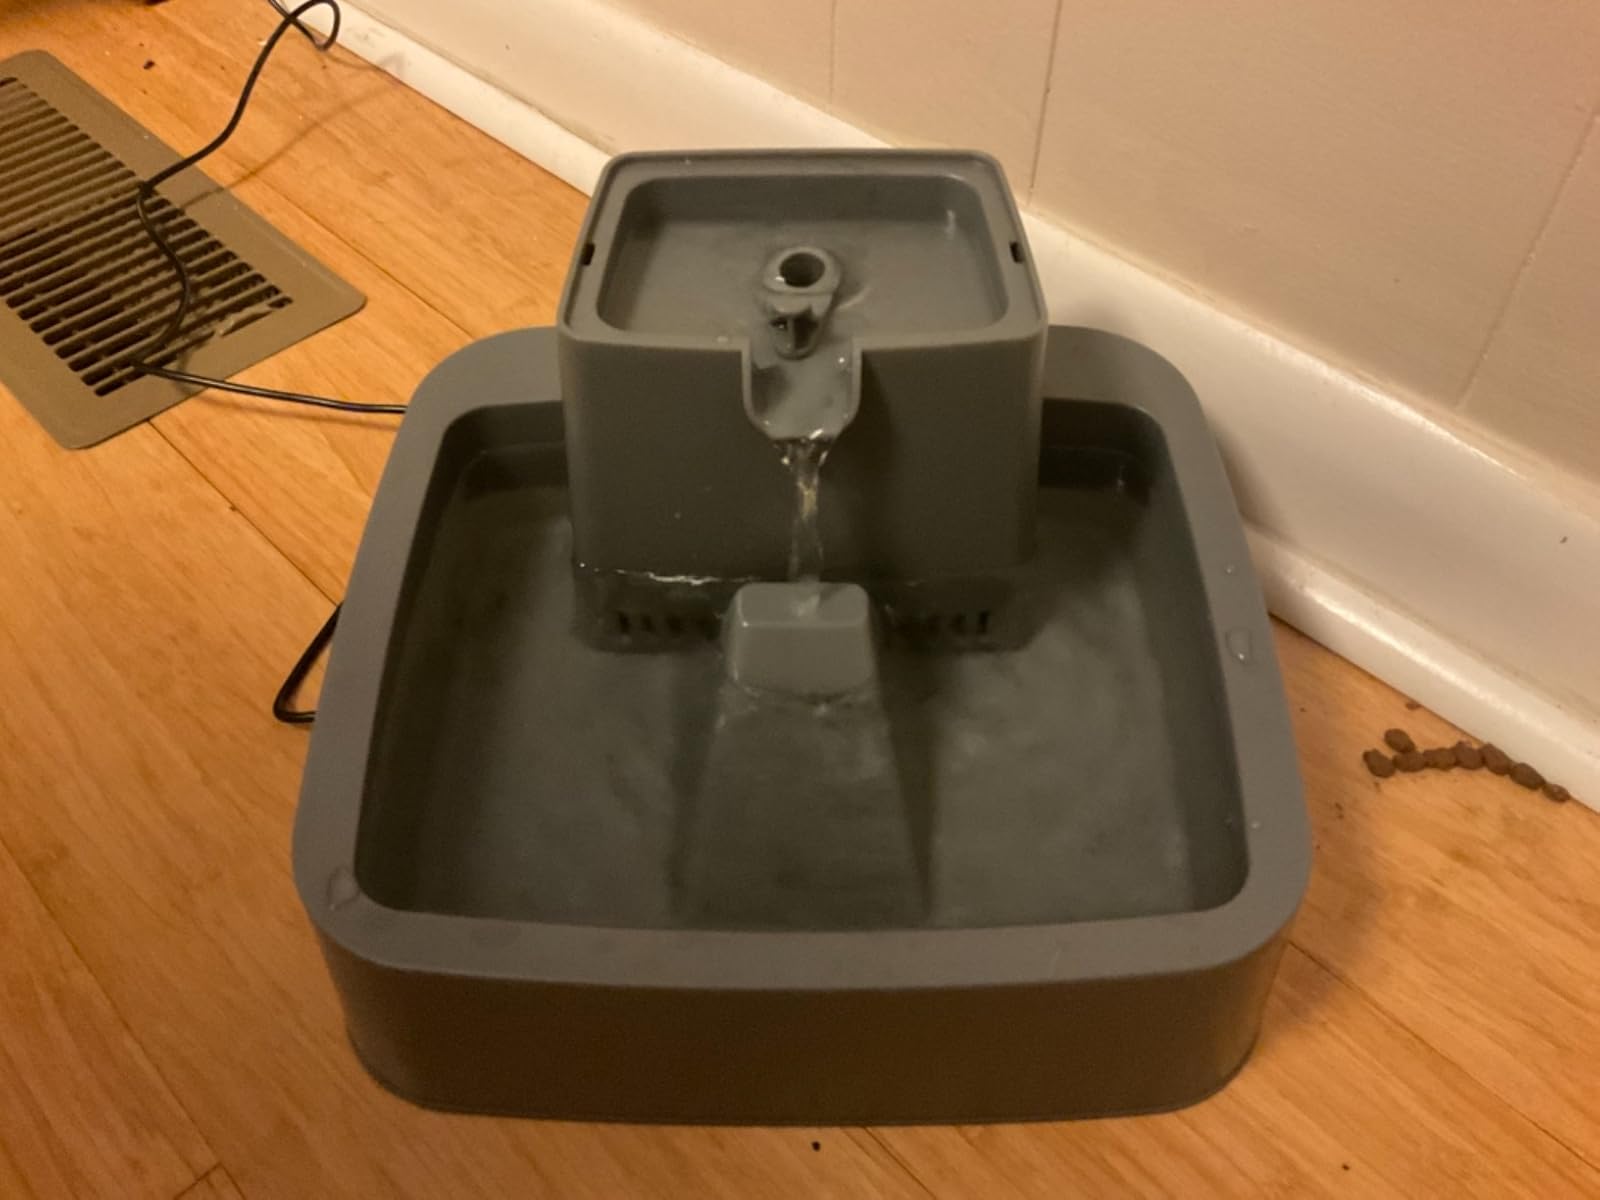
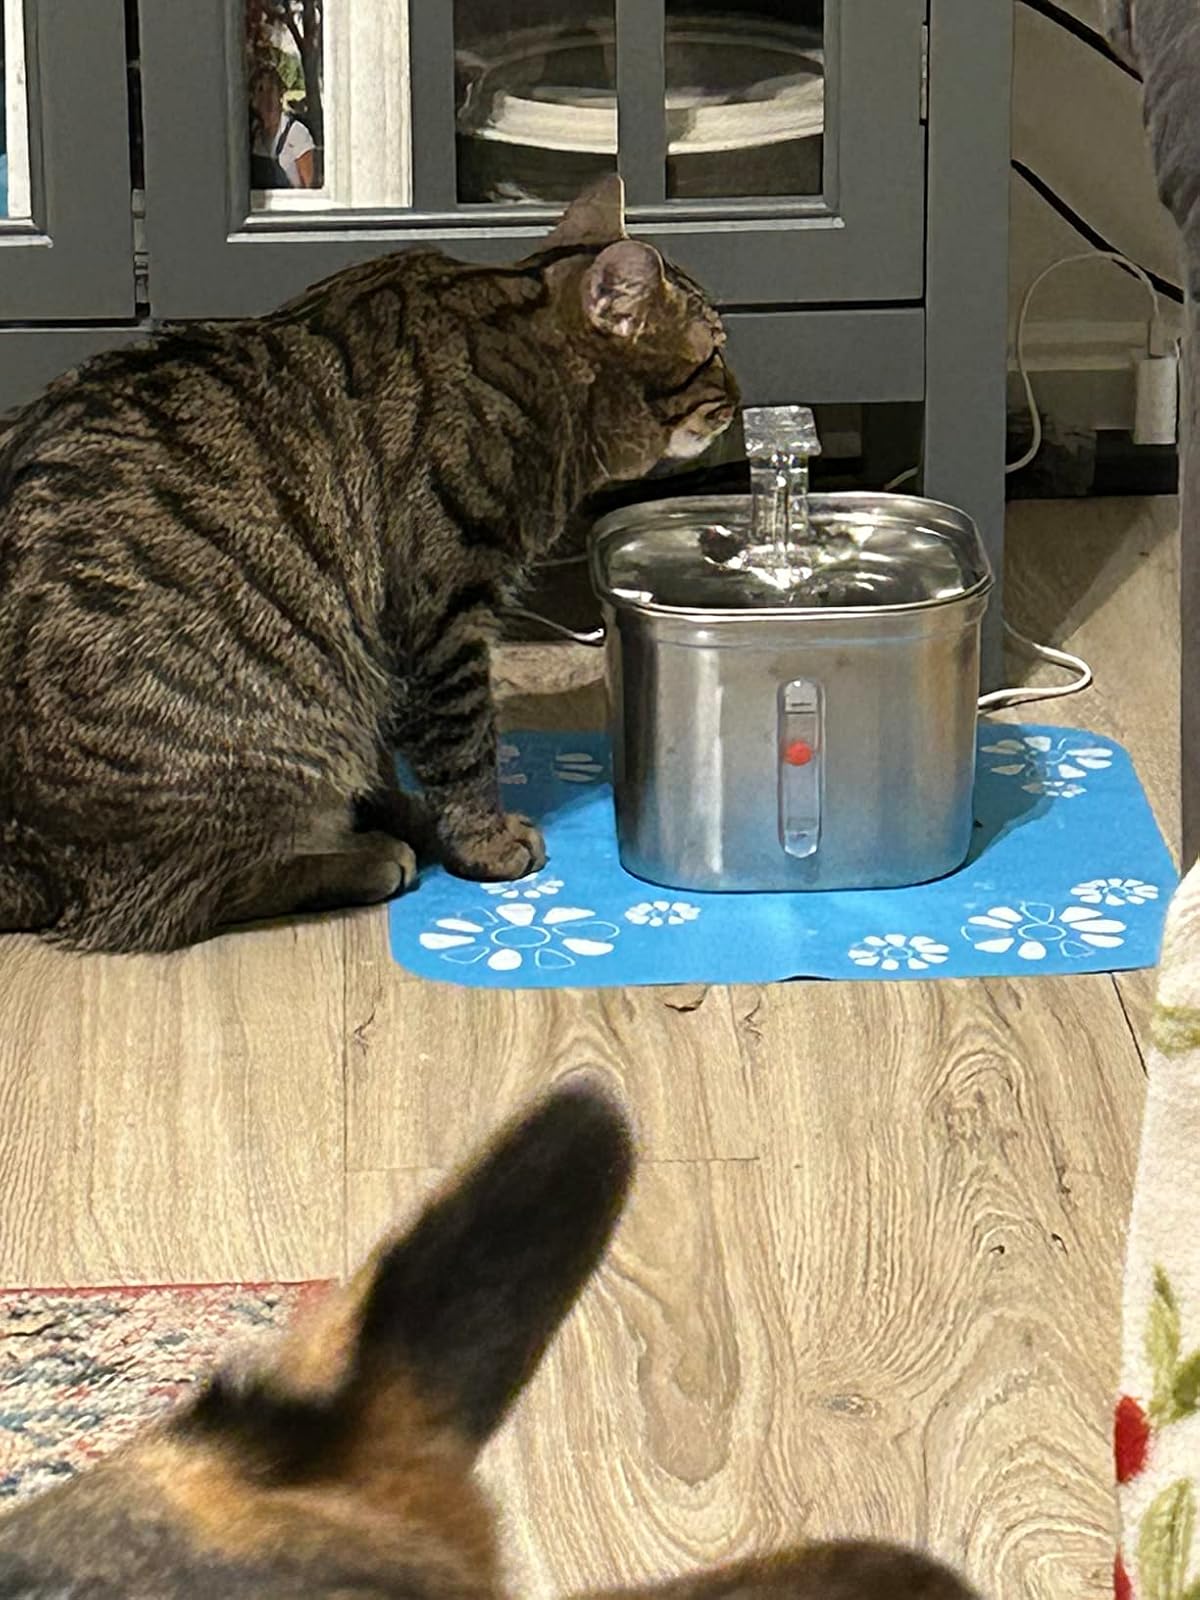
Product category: items_bowl
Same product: no